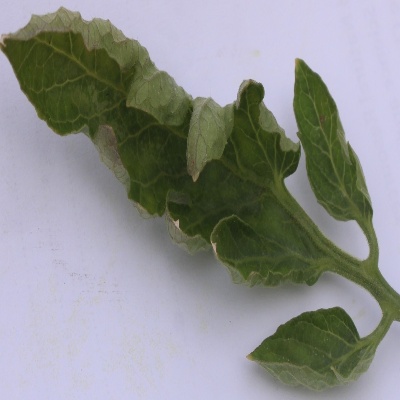
Crop: Tomato
Condition: leaf curl